Francisco de Salinas

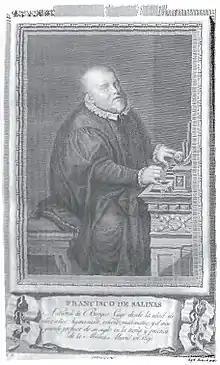
Francisco de Salinas.

Francisco de Salinas (1513, Burgos – 1590, Salamanca) was a Spanish music theorist and organist, noted as among the first to describe meantone temperament in mathematically precise terms, and one of the first (along with Guillaume Costeley) to describe, in effect, 19 equal temperament. In his "De musica libri septem" of 1577 he discusses 1/3-, 1/4- and 2/7-comma meantone tunings. Of 1/3-comma meantone, which is essentially identical to the meantone of 19-et, he remarks that it is "languid" but not "offensive to the ear", and he notes that a keyboard of 19 tones to the octave suffices to give a circulating version of meantone.